2002 Monaco Grand Prix

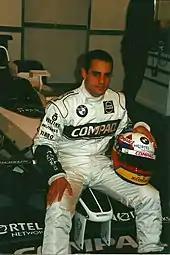
Juan Pablo Montoya "(pictured in 2001)" qualified on pole position in the one-hour qualifying session for the fifth time in his career.

Preceding the race were two one-hour practice sessions on Thursday and two 45-minute sessions on Saturday. The first practice session was held Thursday morning on a damp track that eventually dried up. The circuit was cool and the weather was overcast. Michael Schumacher lapped fastest with a time of 1:21.094 he set 53 minutes in. Coulthard, Renault's Jarno Trulli, Barrichello, Arrows's Heinz-Harald Frentzen, the BAR pair of Jacques Villeneuve and Olivier Panis, Trulli's teammate Jenson Button, McLaren's Kimi Räikkönen and Ralf Schumacher occupied positions second through tenth. After 17 minutes, Pedro de la Rosa understeered his Jaguar at the exit of the Swimming Pool chicane, damaging his car's nose and front-right suspension. Raikkonen lost control of his McLaren at La Rascasse turn and spun backwards into the outside barrier with the car's rear at corner entry. The monocoque was beyond repair and the car was left on the circuit.